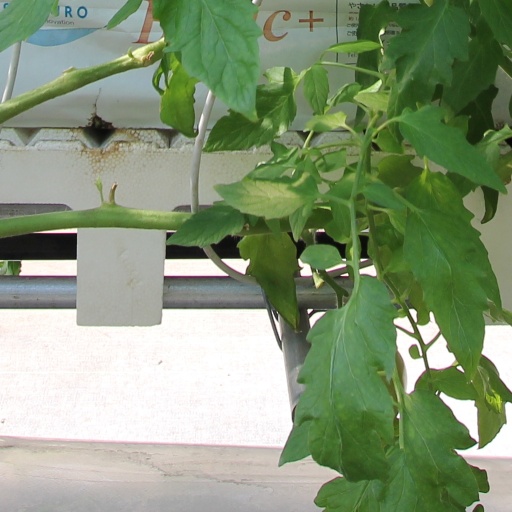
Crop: tomato